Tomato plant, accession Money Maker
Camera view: vertical (180 deg); turntable rotation: 60 degrees
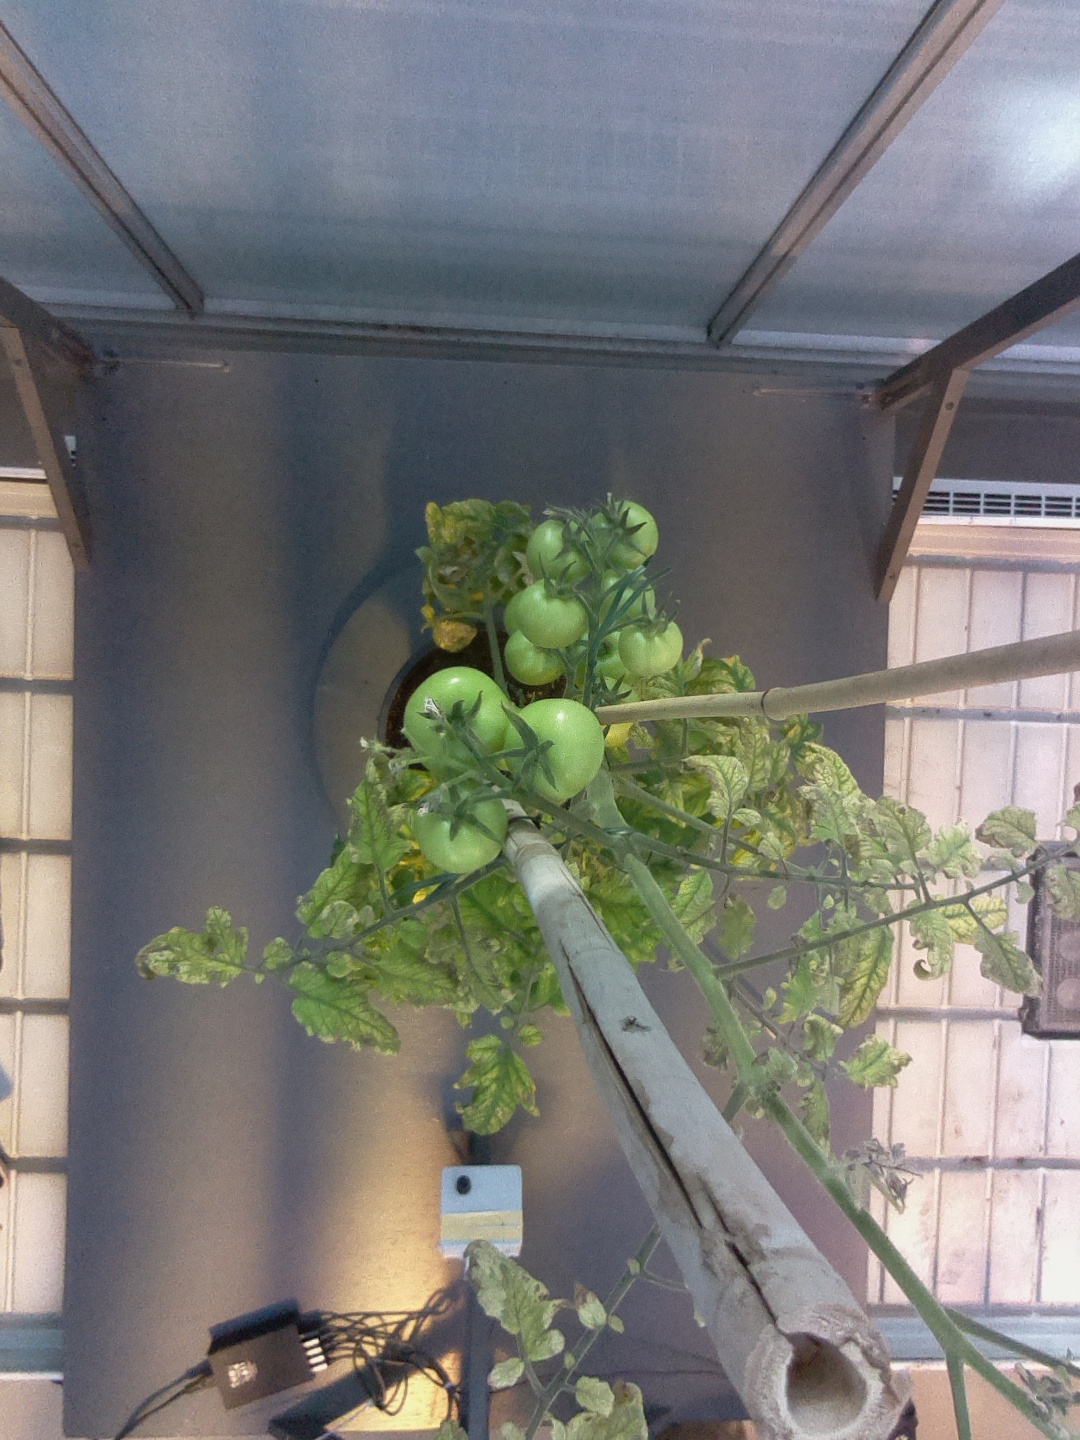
BBCH growth stage 76: 60%-70% of final fruit size